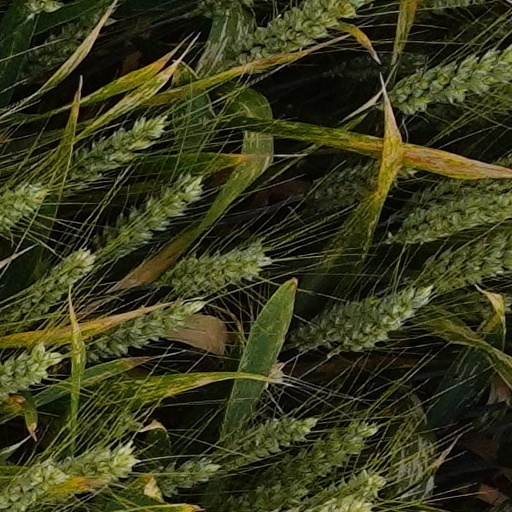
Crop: wheat